Origanum syriacum

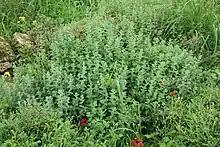
In habitat in the Judean mountains

"Origanum syriacum" grows to a height of 1 meter. The plant is pollinated by bees. Flowers are small and white or pale pink.